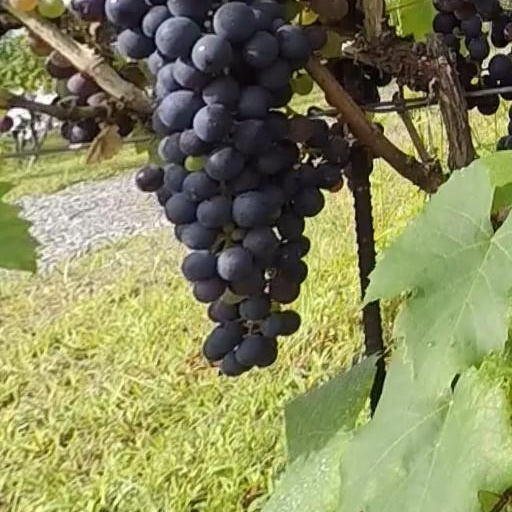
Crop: grape